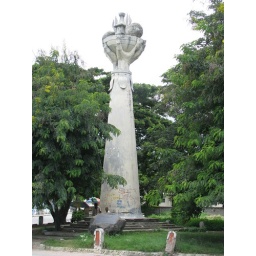
Een monument in Dili, de hoofdstad van Oost Timor.